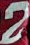
Number: 2